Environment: real
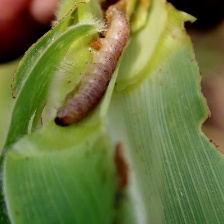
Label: fall_armyworm